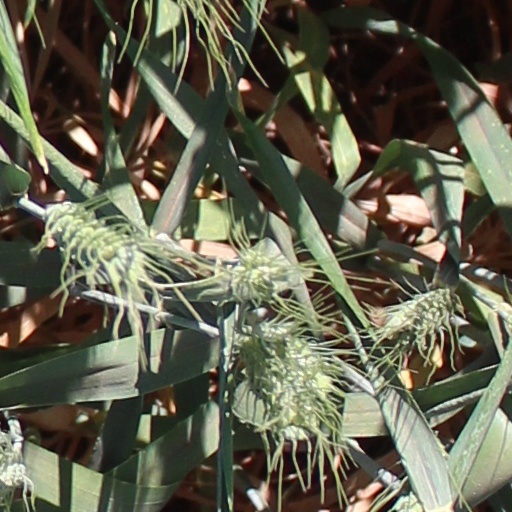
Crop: wheat